Spin (2015 film)

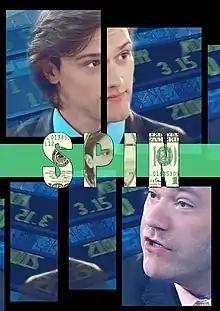

Spin, sometimes stylized as SPiN, is a 2015 short film drama directed by Noah Workman and written by Wilson Cleveland, who also stars. The film takes place over the course of a contentious live television interview between a Wall Street executive played by Hartley Sawyer and a financial journalist played by Cleveland.